New Mexico State Road 485

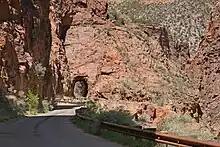
Gilman tunnels on FR376 can be reached vis NM 485

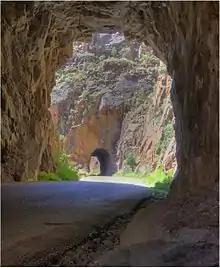

State Road 485 (NM 485) is a state highway in the US state of New Mexico. NM 485's southern terminus is near the small town of Jemez Pueblo, at NM 4. The route passes through land belonging to the pueblo near the Nacimiento Mountains and follows the canyon of the Rio Guadalupe until the pavement ends. The highway intersects and adjoins the Jemez Mountain Trail National Scenic Byway.